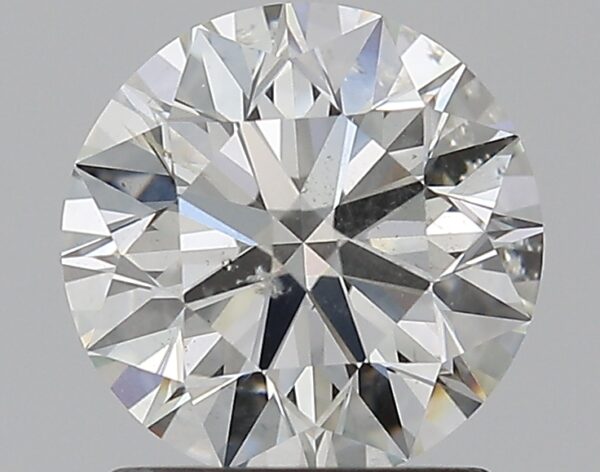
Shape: round
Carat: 1.31
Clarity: SI2
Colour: J
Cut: EX
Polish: EX
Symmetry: EX
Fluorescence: N
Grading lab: GIA
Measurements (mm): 6.94 x 6.98 x 4.35